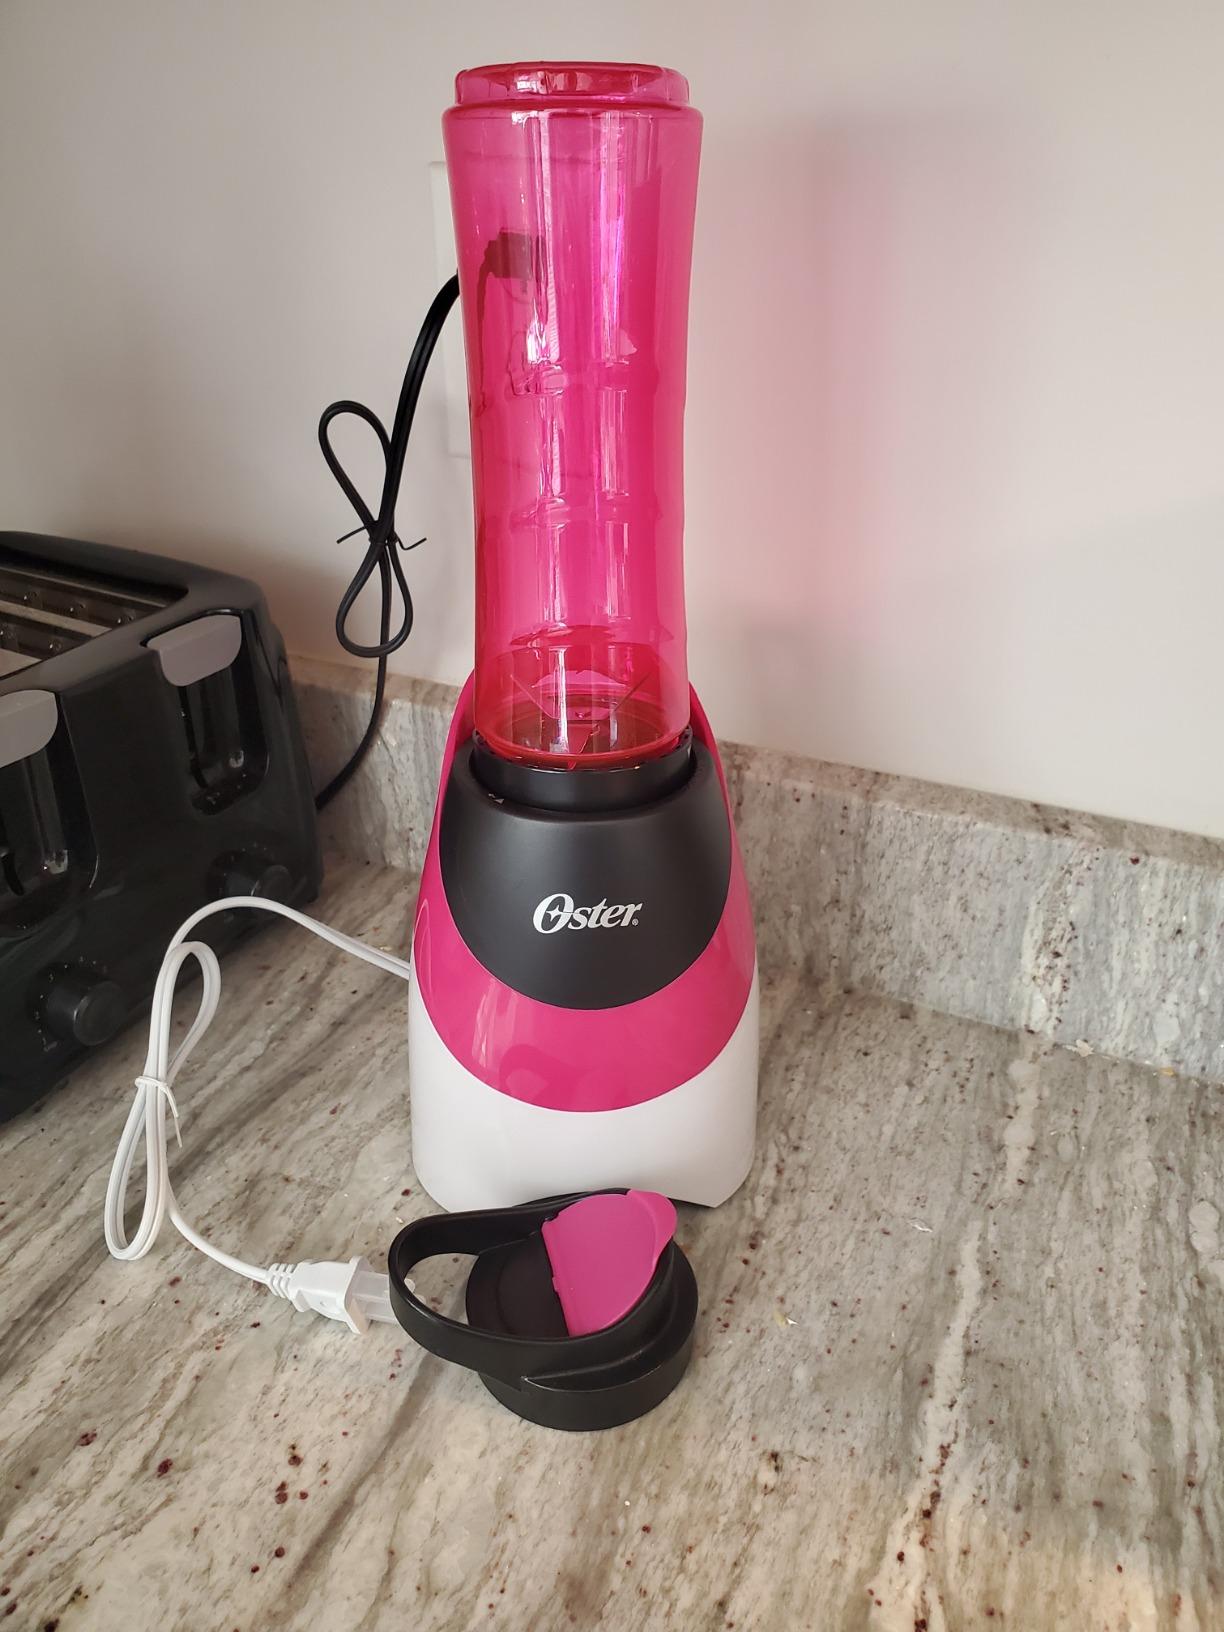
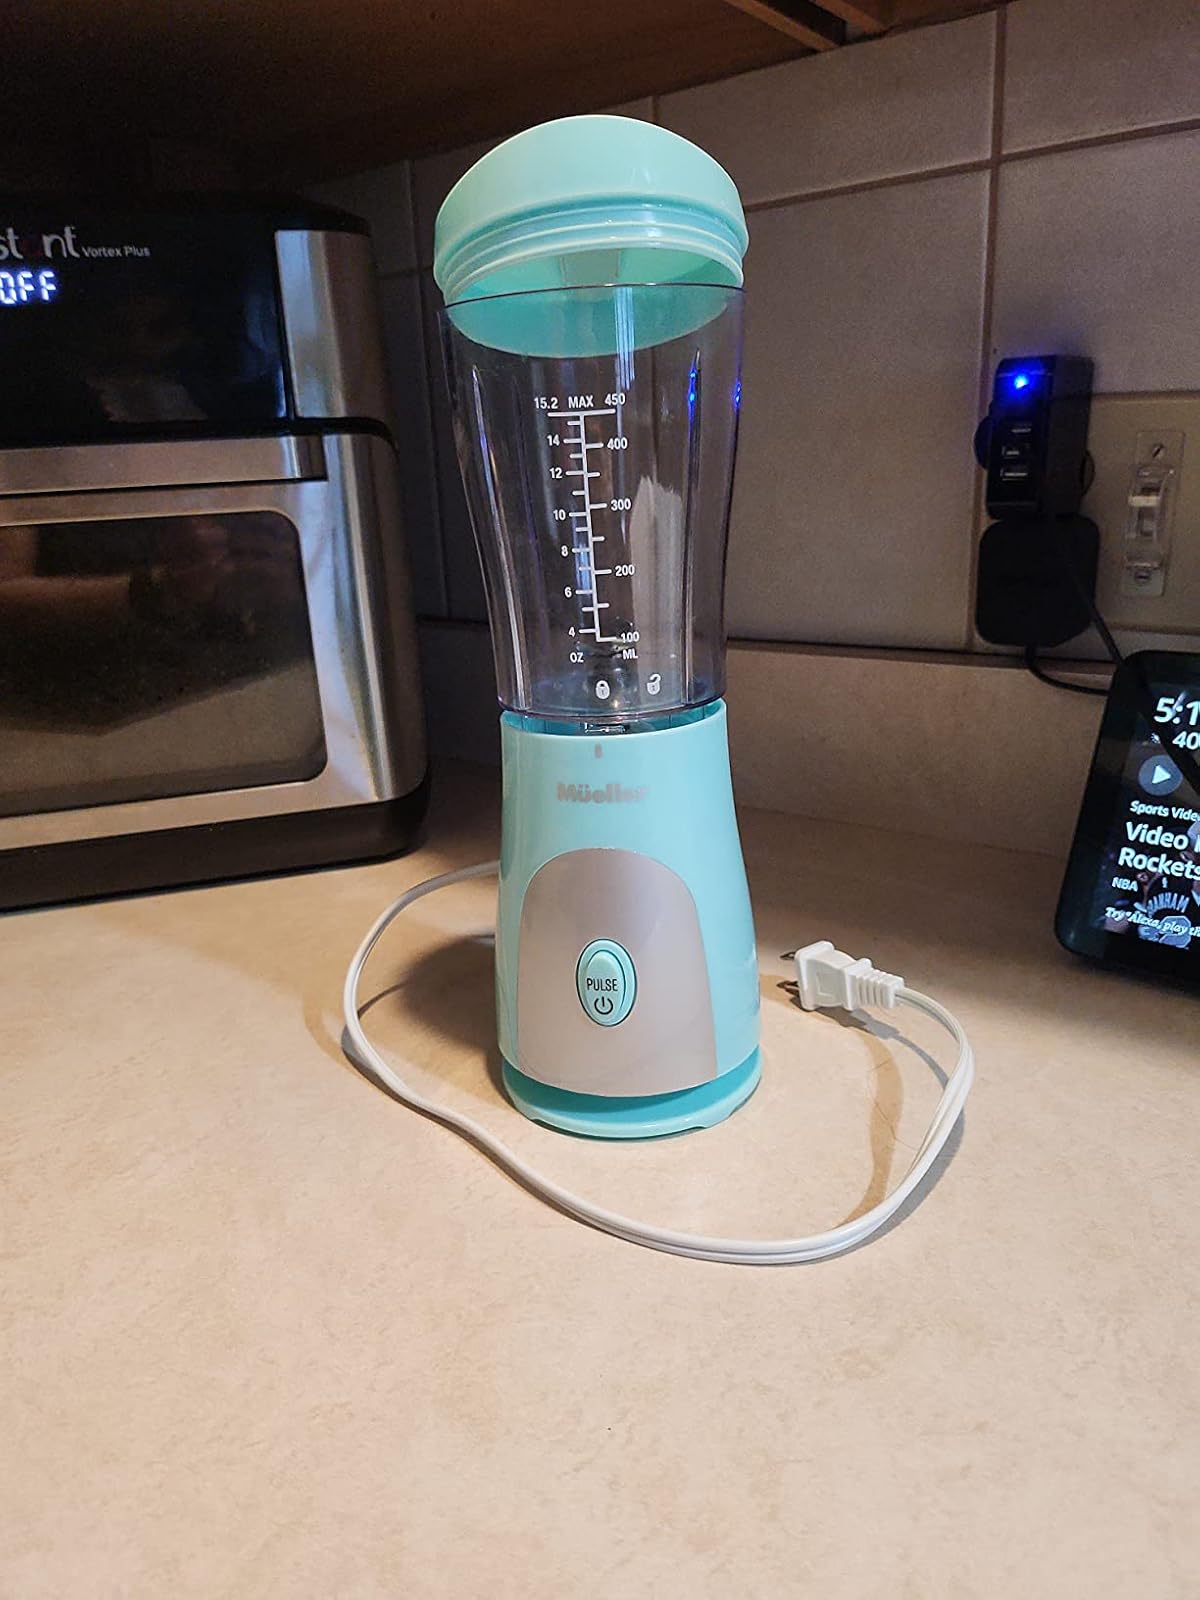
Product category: items_blender
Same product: no